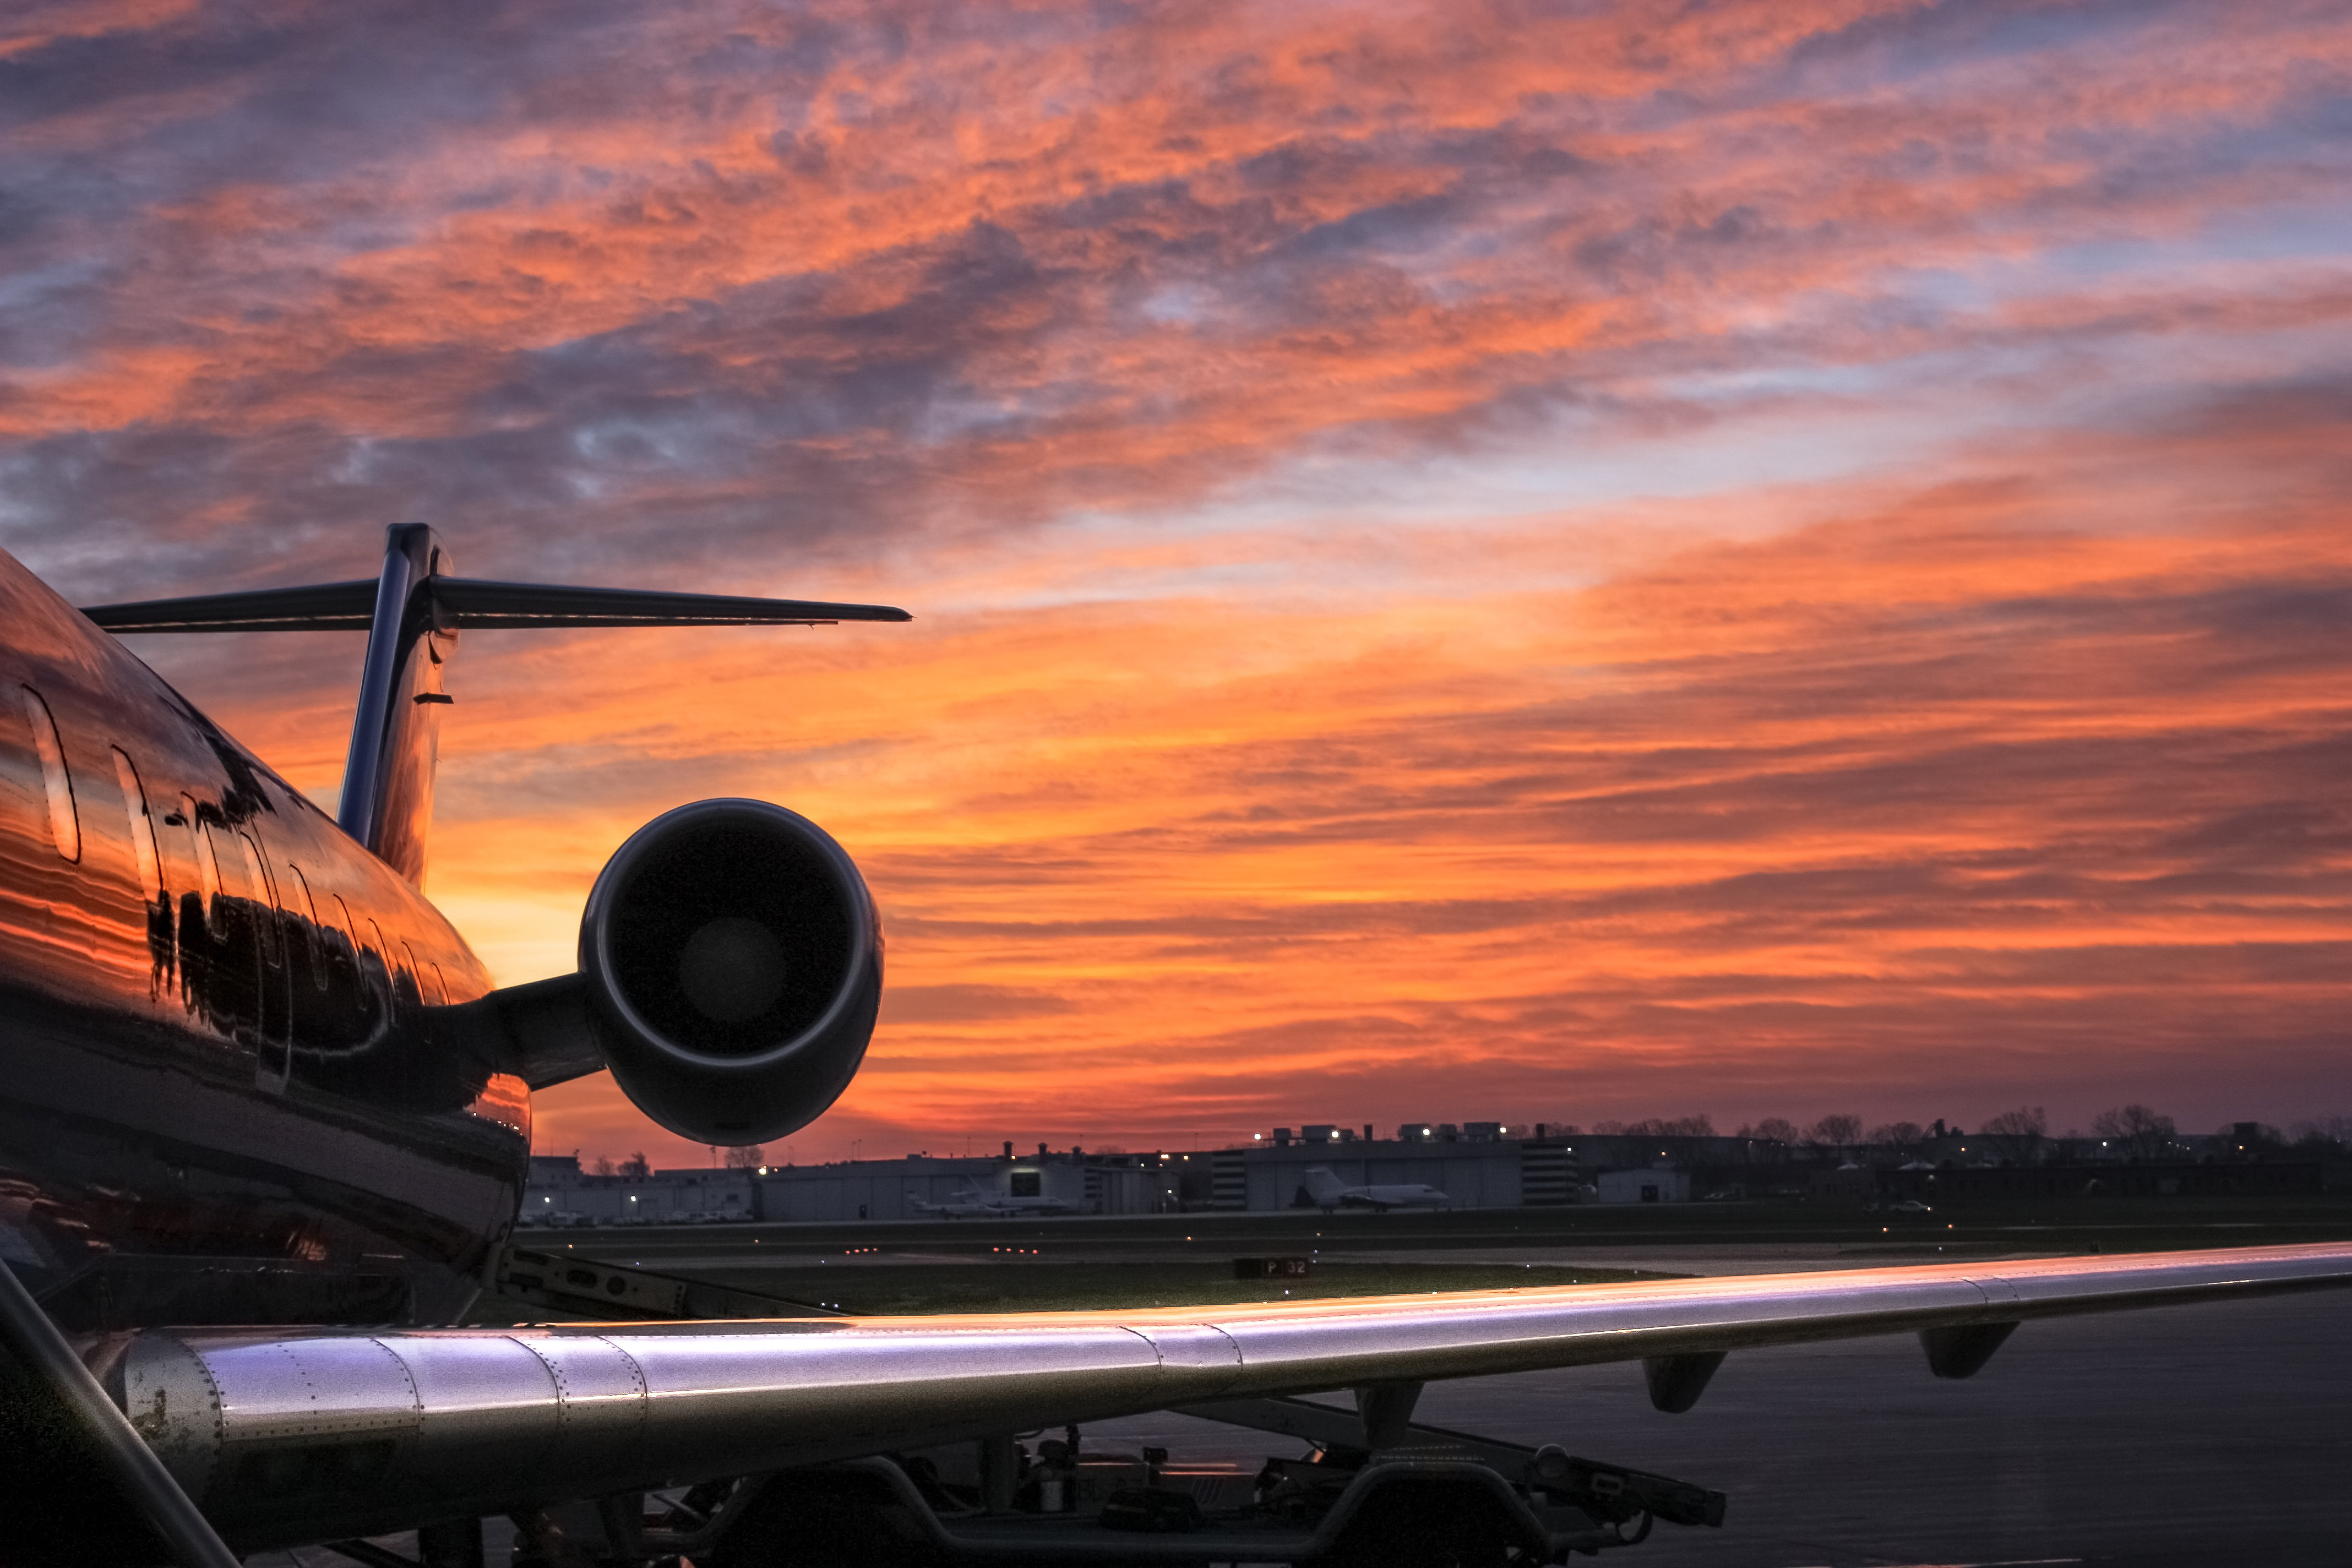
sky, air travel, airplane, aerospace engineering, aviation, cloud, vehicle, aircraft, airline, airliner, evening, sunset, morning, sunrise, flight, business jet, aircraft engine, takeoff, landing, wide body aircraft, afterglow, dusk, jet engine, narrow body aircraft, general aviation, light aircraft, jet aircraft, dawn, wing, airport